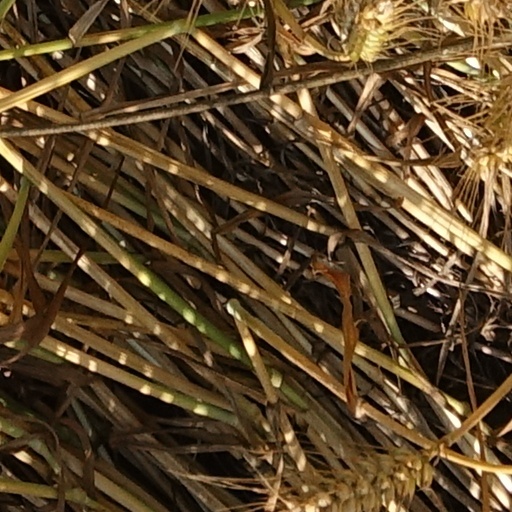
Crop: wheat